Tanks of the Soviet Union

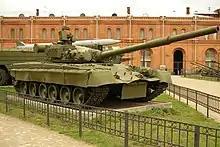
T-80B Main Battle Tank at the St Petersburg Artillery Museum.

The T-38 amphibious scout tank was a light amphibious tank that was used in World War II.